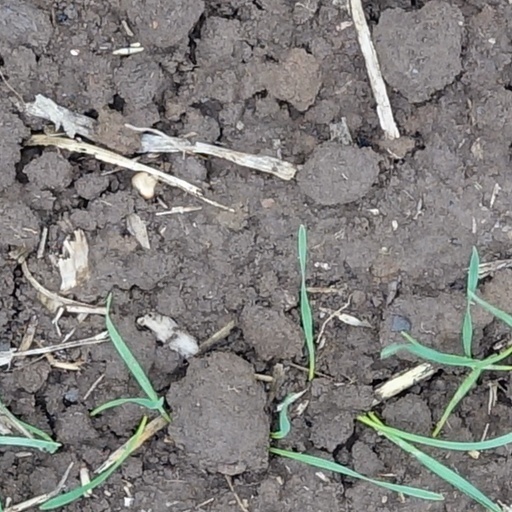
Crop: wheat